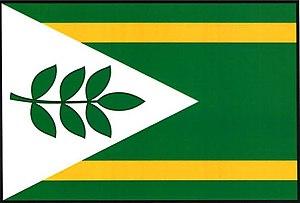
Staré Jesenčany est une commune du district de Pardubice, dans la région de Pardubice, en République tchèque. Sa population s'élevait à 405 habitants en 2017.